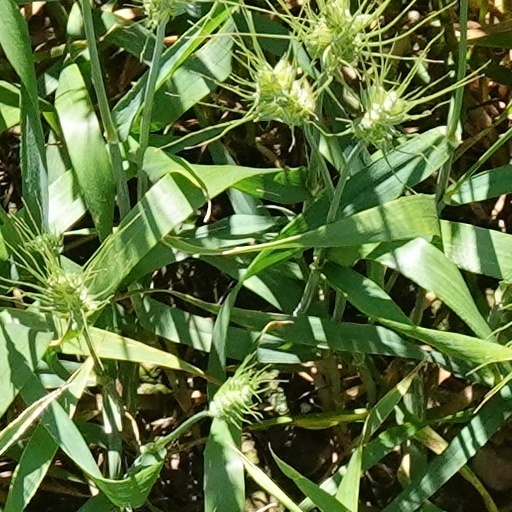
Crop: wheat